Nakano Station (Tokyo)

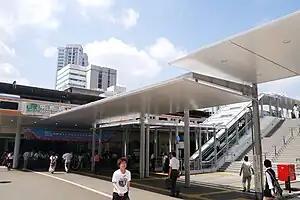
The north entrance to Nakano Station in July 2012

is a railway station on the Chūō Main Line in Nakano, Tokyo in Japan, operated jointly by East Japan Railway Company (JR East) and the Tokyo subway operator Tokyo Metro.